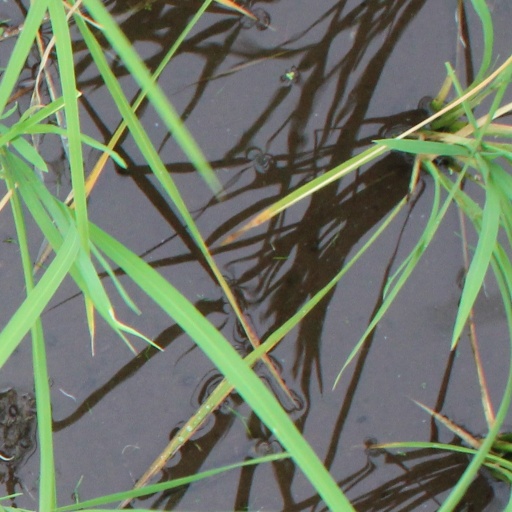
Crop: rice